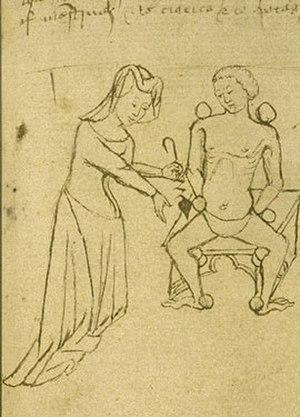
Un médecin est un professionnel de la santé titulaire d'un diplôme de docteur en médecine ou, en France d'un diplôme d'État de docteur en médecine. Il soigne selon ses spécialisations les maladies, pathologies et blessures. Il travaille généralement au sein d'une équipe de professionnels de la santé comme le psychologue, le pharmacien, le physicien médical, l'infirmier ou le chirurgien-dentiste. L'approche ethnologique référence différentes sortes de médecins à travers le monde, au sens étymologique, avec des rituels validant parfois la formation.
La médecine médiévale dans l'Occident chrétien est une médecine de langue latine qui s'étend sur près d'un millénaire, de la fin de l'Antiquité jusqu'à la Renaissance.
La saignée est un terme ancien désignant un prélèvement sanguin pratiqué sur un malade afin d'améliorer son état.
La scarification est une pratique consistant à effectuer une incision superficielle de la peau humaine.
L'histoire des femmes au Moyen Âge est incomplète, puisque dans l'histoire, la plupart des textes sont écrits par des hommes et les femmes sont très peu évoquées. Plus nous remontons dans le passé, plus les informations sur les femmes sont partielles.
Les métiers du Moyen Âge nous sont connus par quelques textes, dont le Livre des métiers d'Étienne Boileau, et des ordonnances royales.
Au Moyen Âge, un mire, évolution phonétique du latin medicus, est un médecin, un chirurgien, ou encore un apothicaire. On appelait indistinctement mire ceux qui exerçaient ces trois professions.